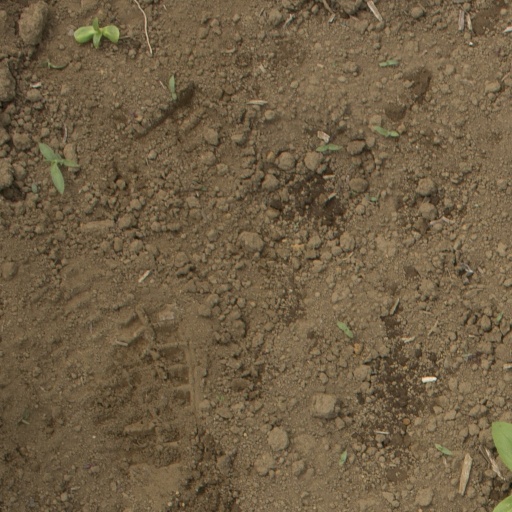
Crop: Jerusalem artichoke